Teresa Mattei

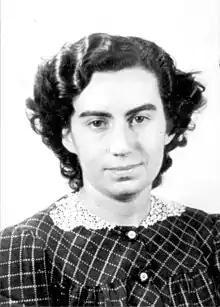
Teresa Mattei in 1946

Teresa Mattei, also known as Teresita (1 February 1921 – 12 March 2013), was an Italian partisan and politician.